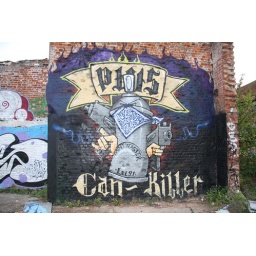
Grafitti on a wall on waste ground near Botoloh Street Norwich England; Taken 7th September 2009.